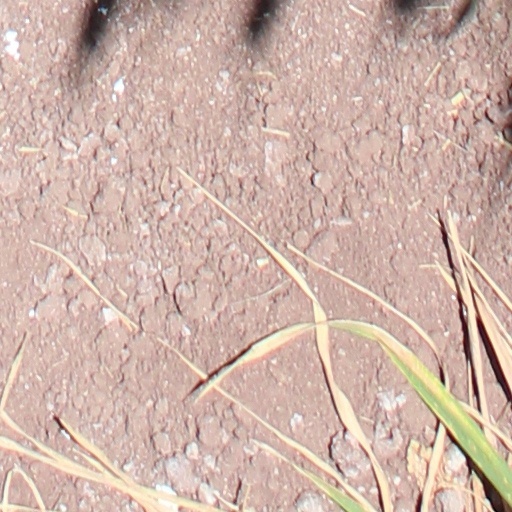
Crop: wheat